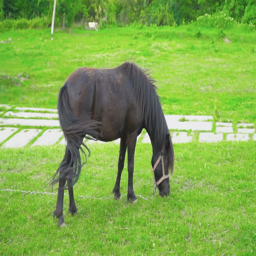
the horse grazes on the lawn